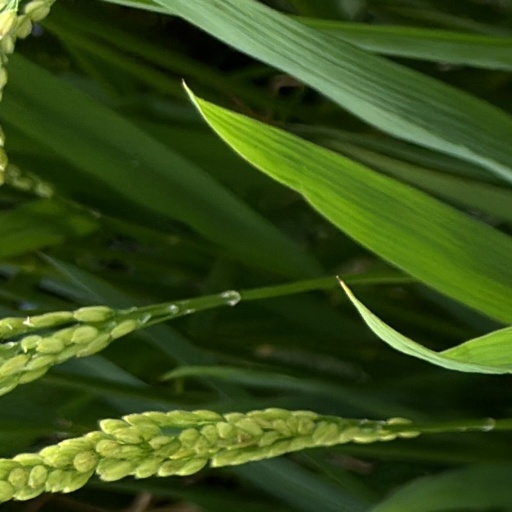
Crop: rice